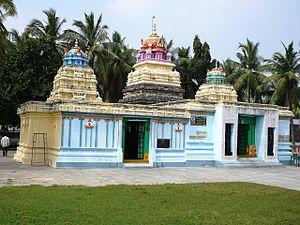
Le district de Krishna est un district situé dans le Nord-Est de l'état de l'Andhra Pradesh.